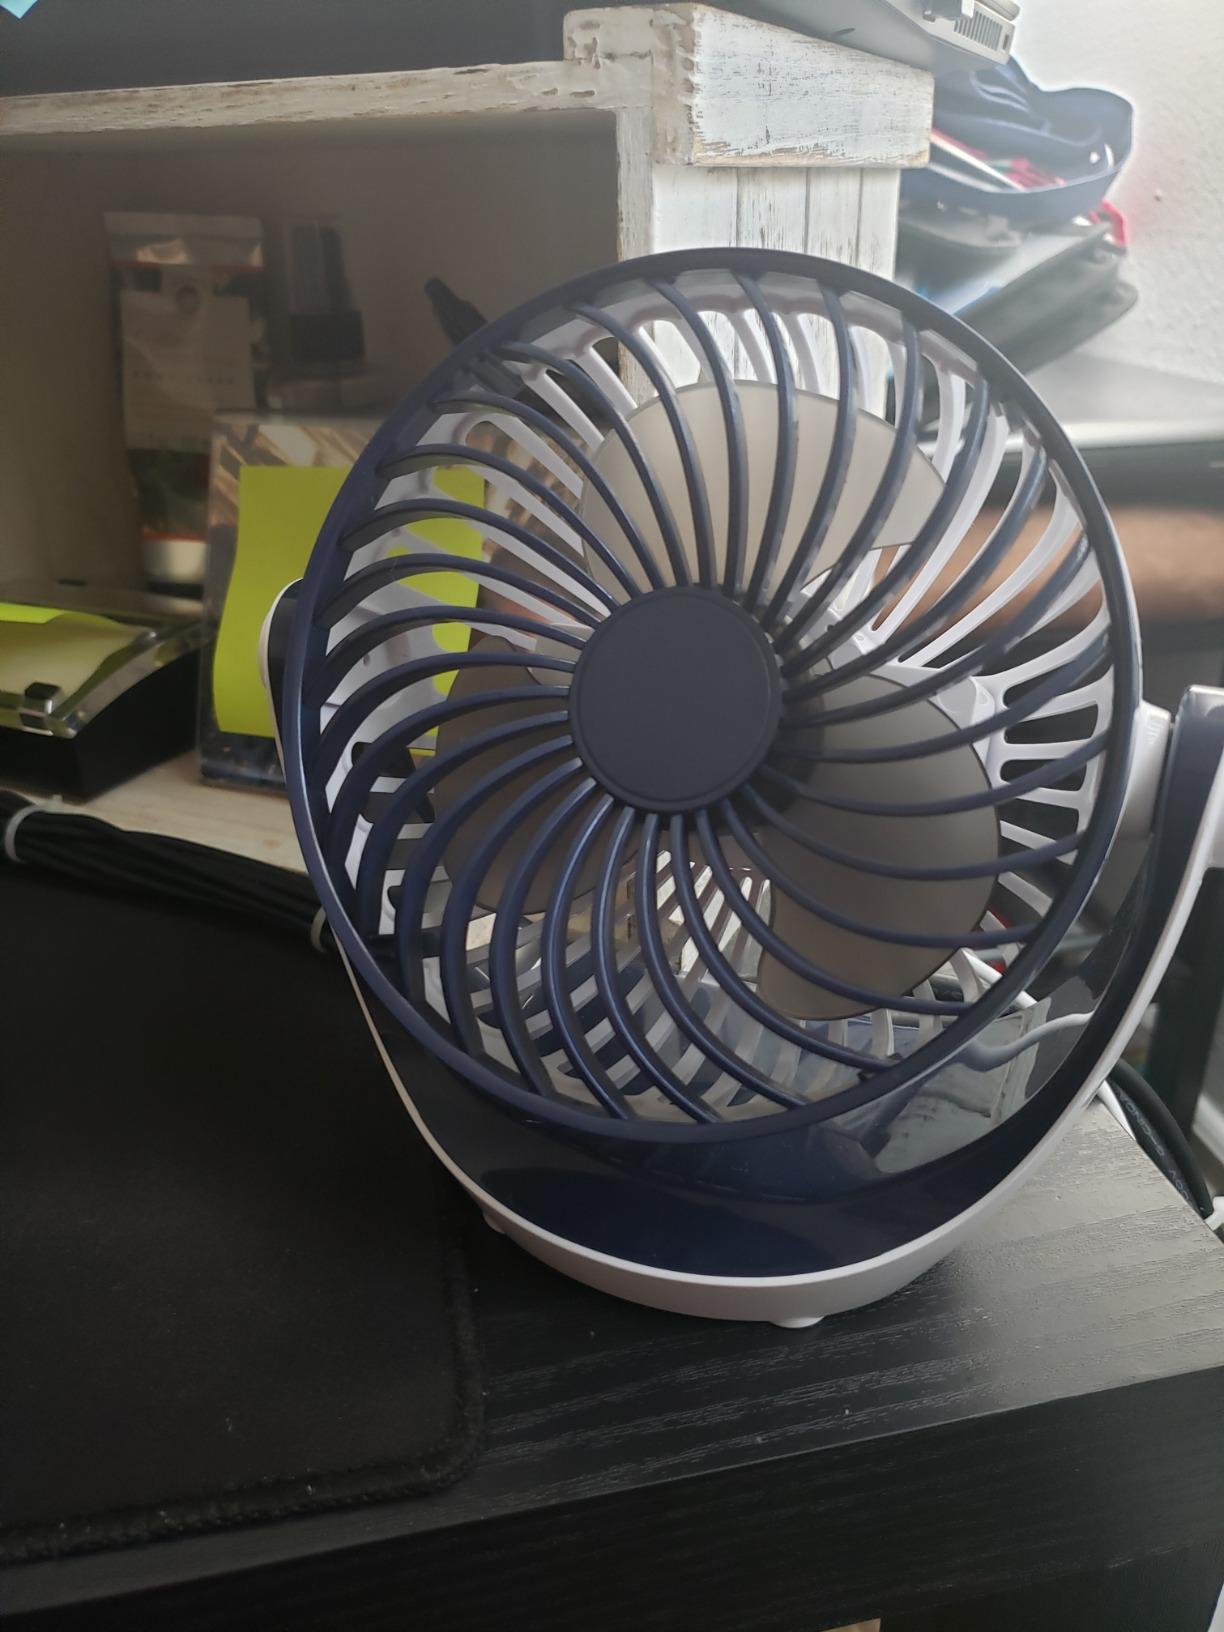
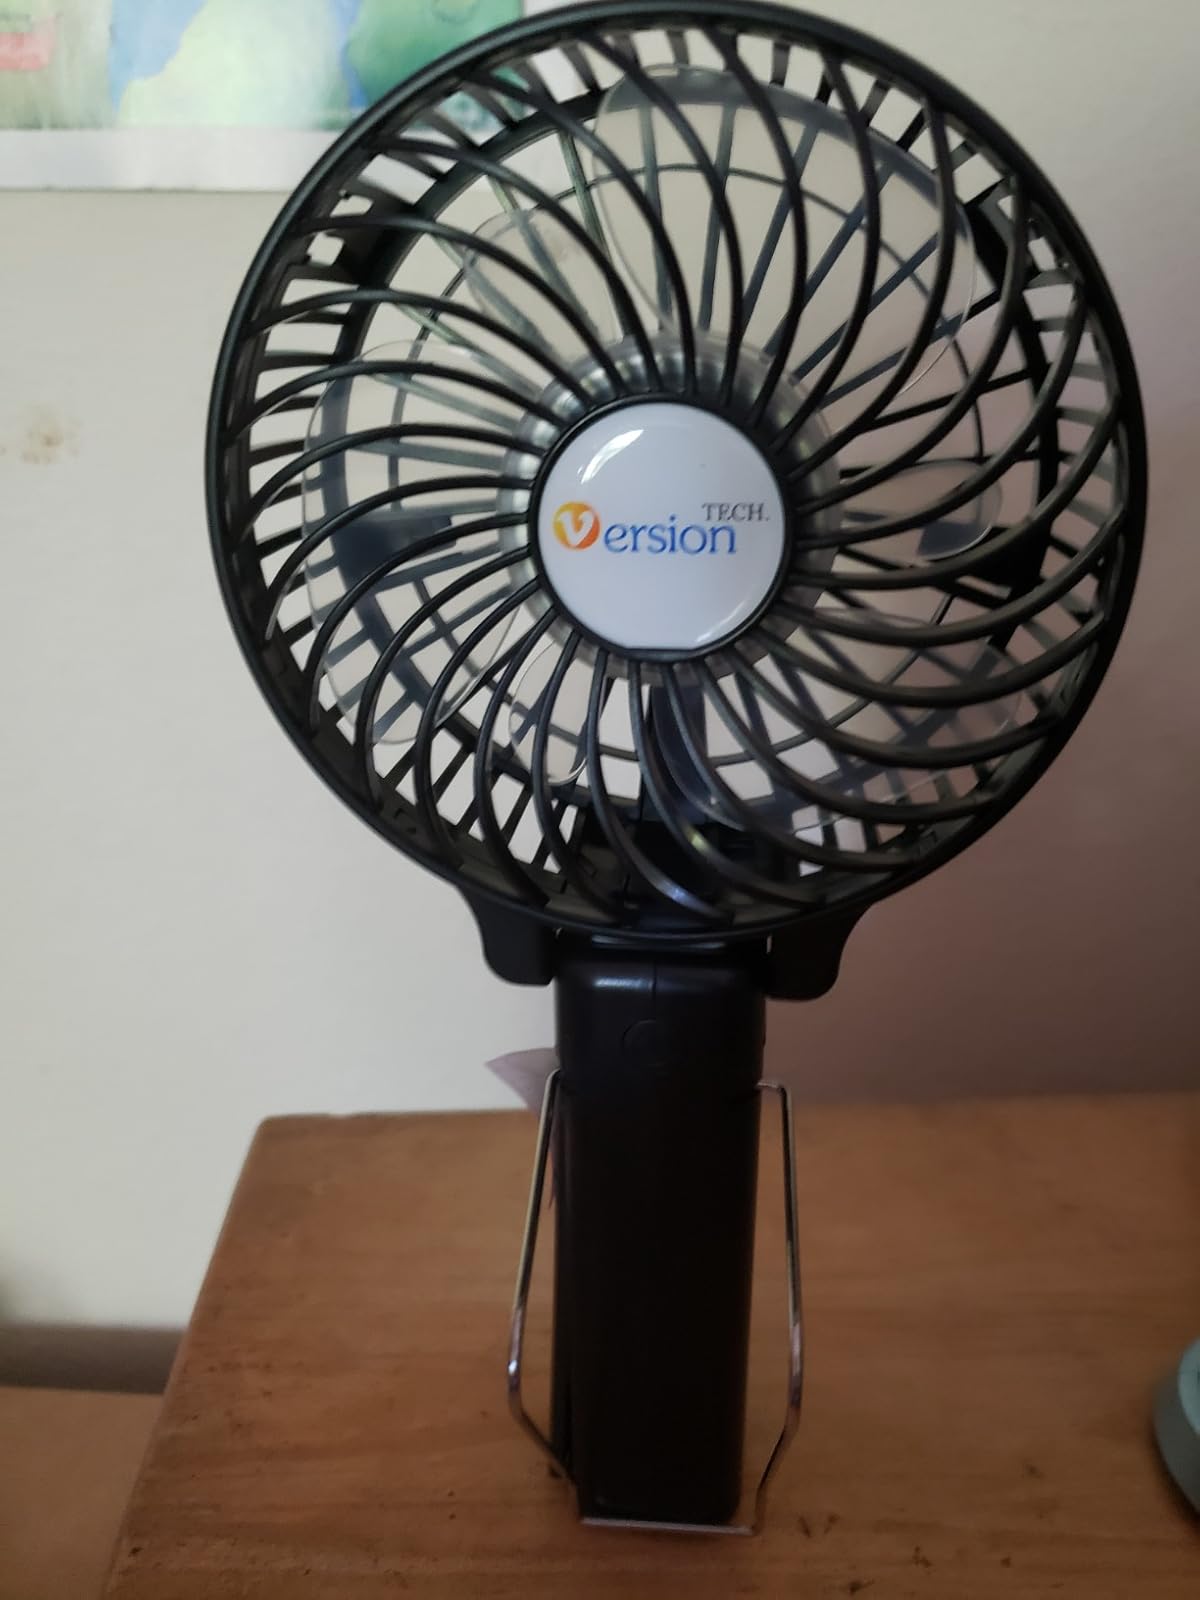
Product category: fan
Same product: no